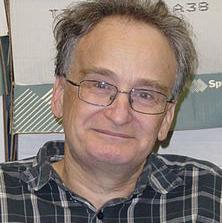
Age: 59